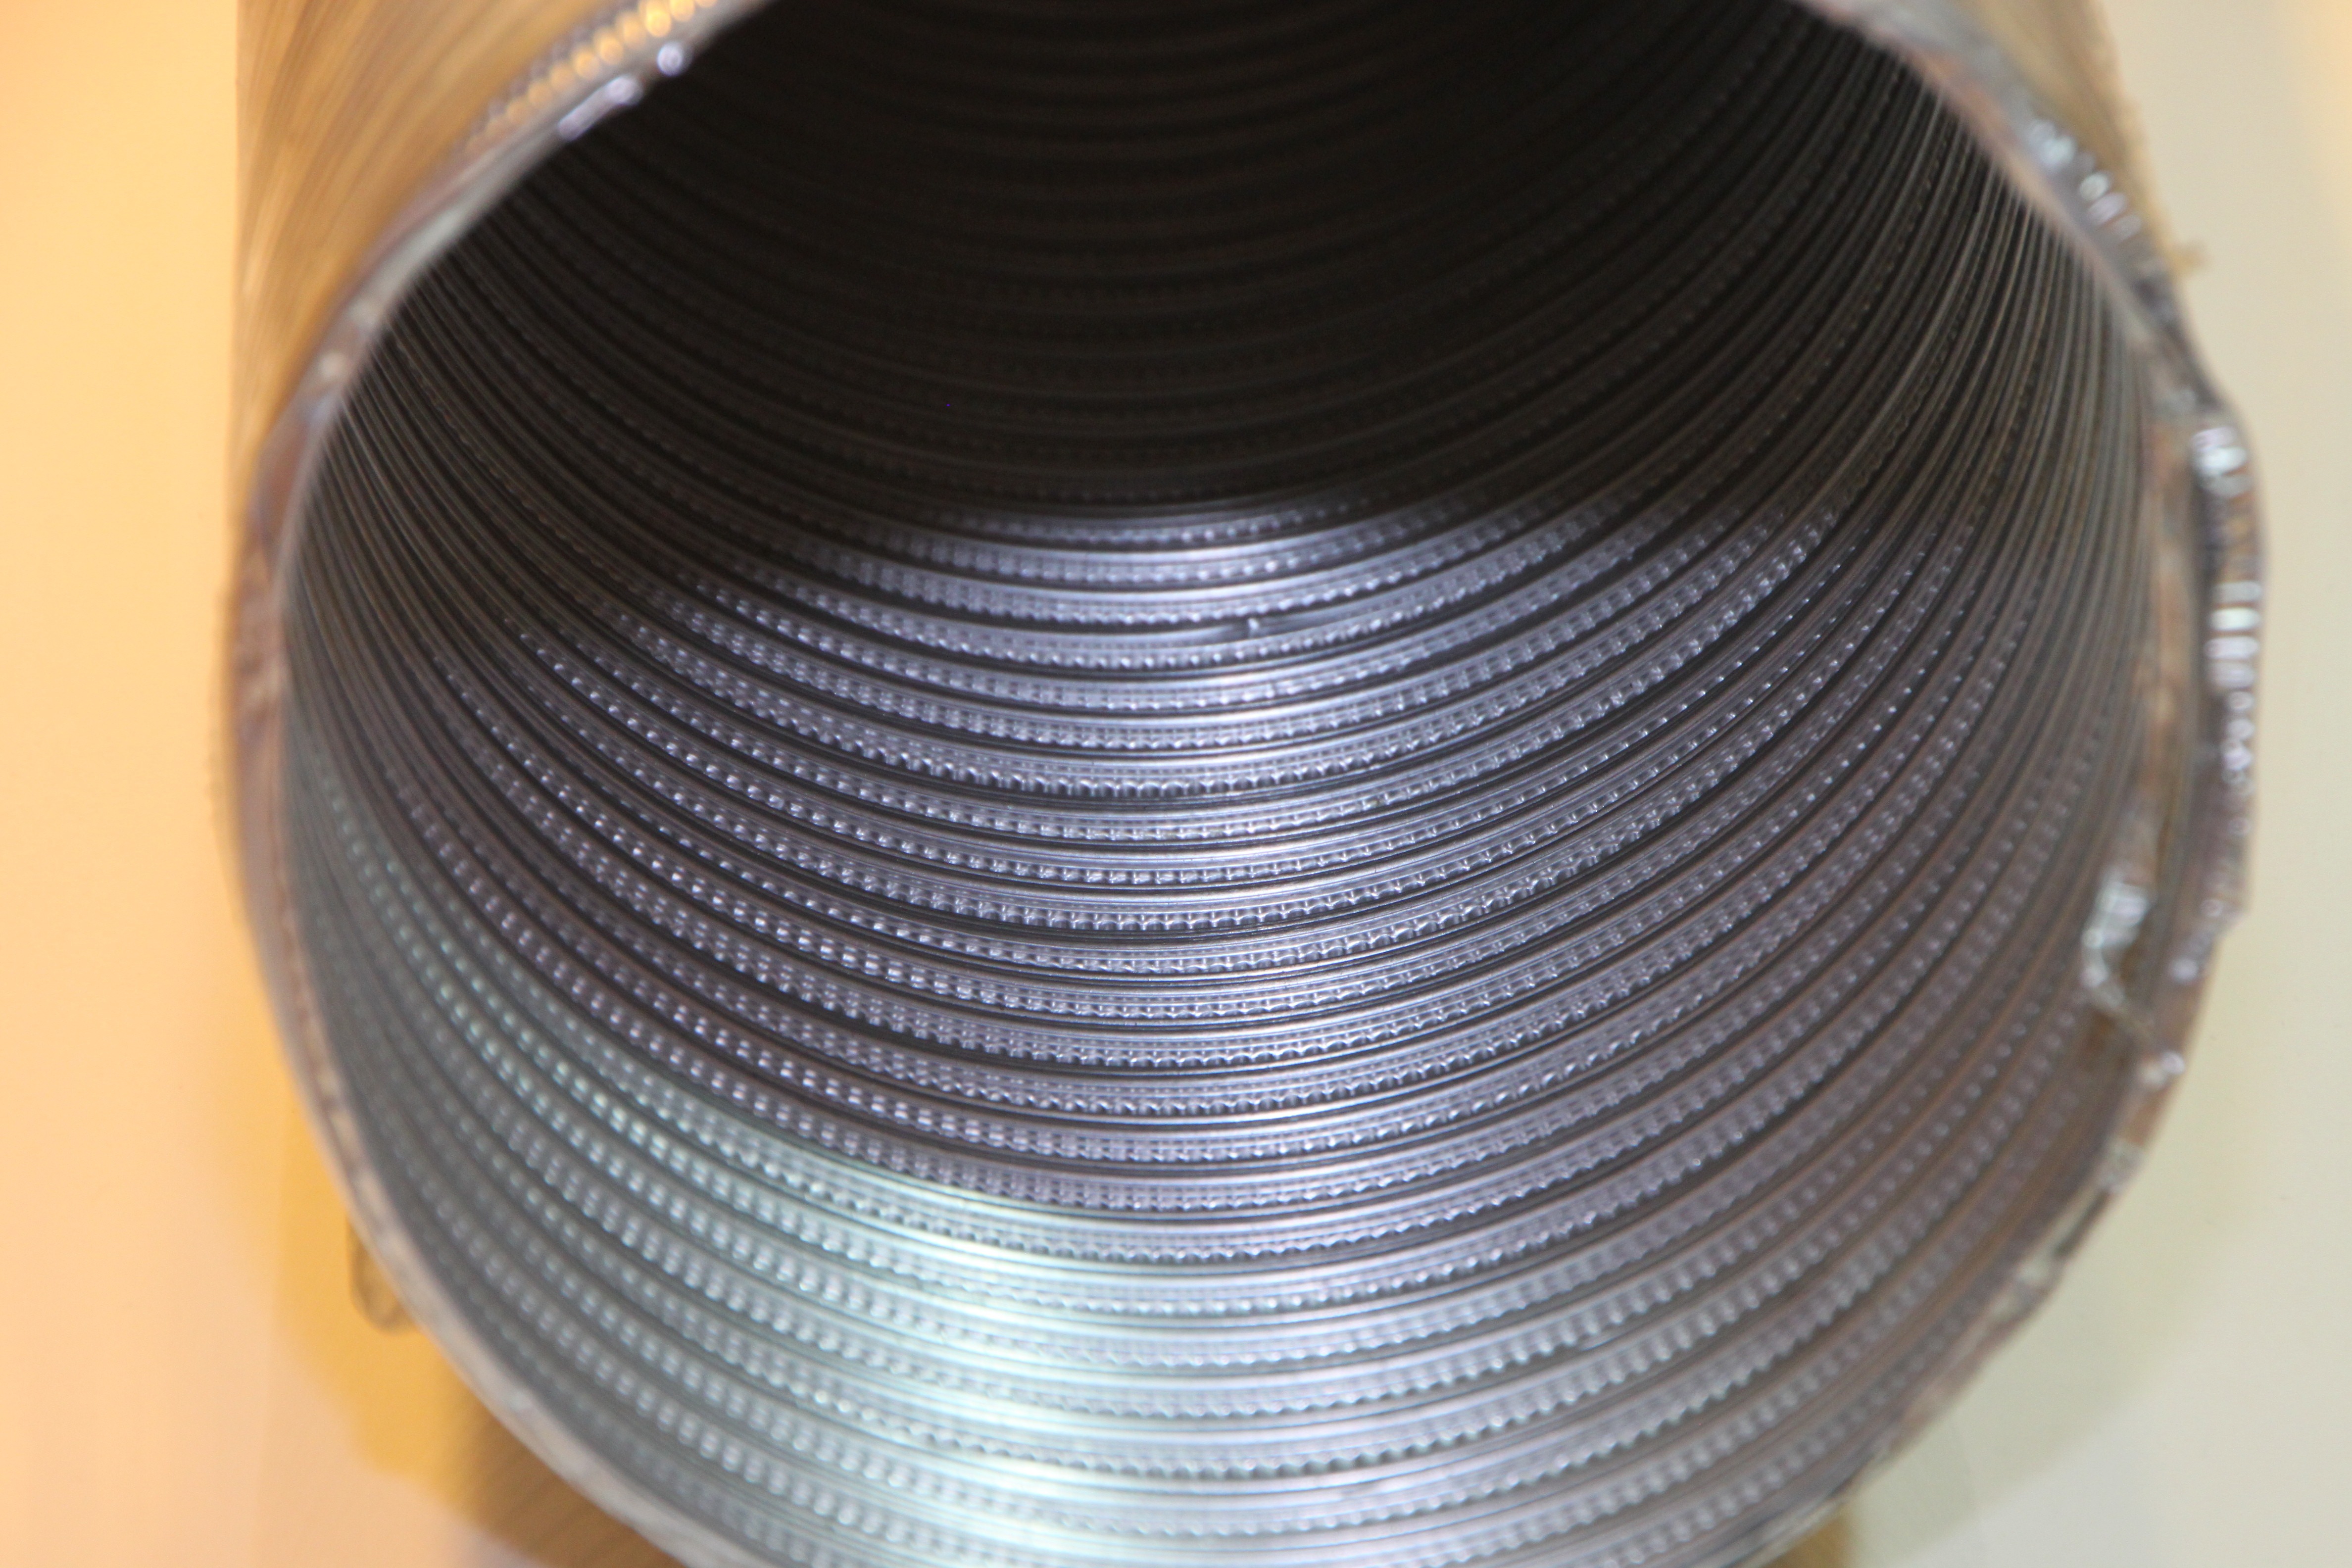
tube, wire, corrugated, material, objects, industries, aluminium, duct, flexible, man made object, semi rigid